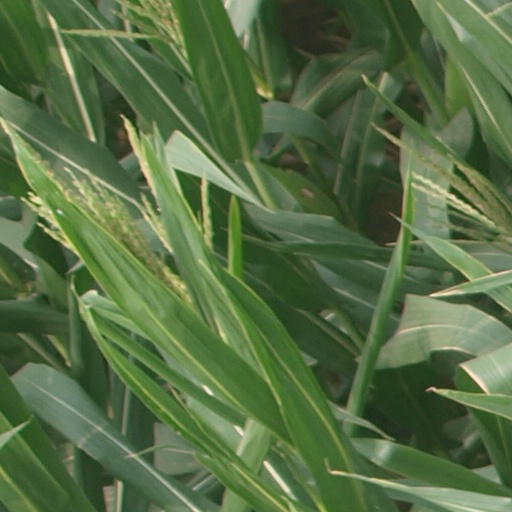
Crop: maize; corn